Lycia

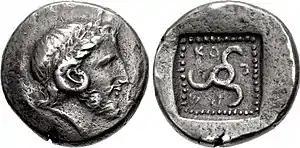
Kuprlli (480–440 BC) ruled at the time of the Athenian alliance. Head of Karneios or Zeus-Ammon and Triskeles. KO-𐊓-P(ΛΛE) around.

Following the Achaemenid defeat in the Greco-Persian War (479 BC), the Lycians may have temporarily joined the Greek side during the counter-attacks of the Spartan Pausanias in the Eastern Mediterranean circa 478 BC. However, the Lycian were still on the Persian side during the expeditions of Kimon circa 470 BC, who finally persuaded the Lycian to join the Athenian alliance, the Delian League: Diodorus relates that Kimon "persuaded those of Lycia and took them into his allegiance".